Fort Yellowstone

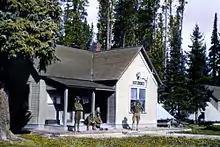
West Thumb Soldier Station in 1904

The last building constructed at Fort Yellowstone was the chapel, located just south of the original guardhouse. Army policy did not mandate that army forts provide places of worship. However, at the insistence of park superintendent Pitcher, U.S. Commissioner Meldrum and Wyoming state senator Francis E. Warren, Congress appropriated the funds for the construction of a chapel in 1909 and the building was finished in January 1913. On September 19, 1914, Katharine Piercy Edmunds and Captain Albert Ady King, 1st U.S. Cavalry, were the first couple to be married in the new chapel. Reverend Pritchard, an Episcopalian missionary, traveled to the fort from Emigrant, Montana to perform the ceremony.